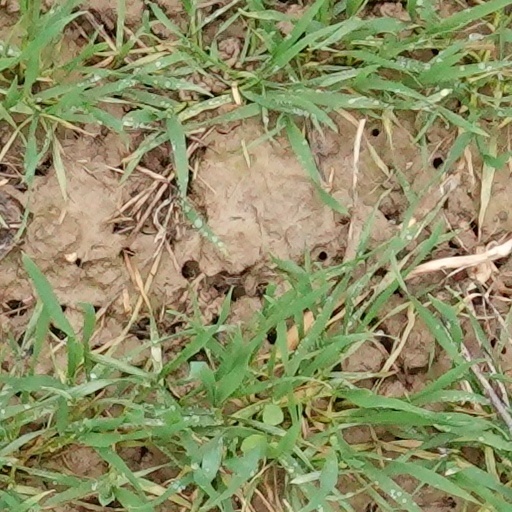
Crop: wheat